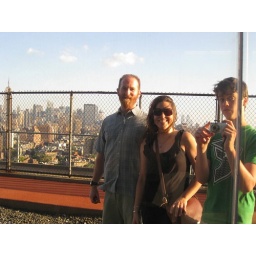
Our reflection in the mirrored wall of the building